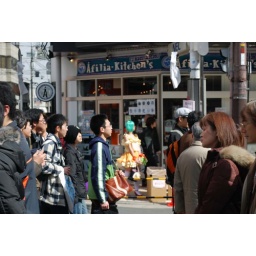
A girl dressed as a charecter from a TV show waits on a street corner in Osaka's &amp;quot;Den-den town&amp;quot;.